List of islands of Bothnian Bay

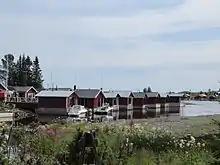
Old fishing huts at Brändöskär

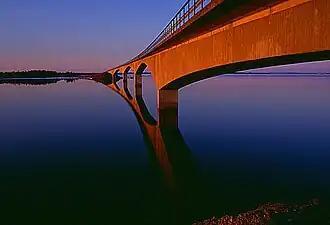
The bridge to Seskaro

The Swedish Haparanda Archipelago National Park lies within the Haparanda group of islands, bordering the Finnish Bothnian Bay National Park. It includes the larger islands of Sandskär and Seskar Furö, and some smaller islands and skerries.